Wilcox Female Institute

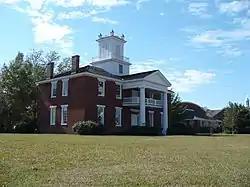
The front elevation of the Wilcox Female Institute in 2008.

The Wilcox Female Institute is a historic Greek Revival-style school building in Camden, Alabama. The two-story brick structure was built between 1845 and 1850 as a boarding school for girls. The school closed in 1910 and the building was then used by the Wilcox County school system for over 50 years. It was acquired by the Wilcox Historical Society in 1976. The group made it into their official headquarters. It was placed on the National Register of Historic Places on April 3, 1975.